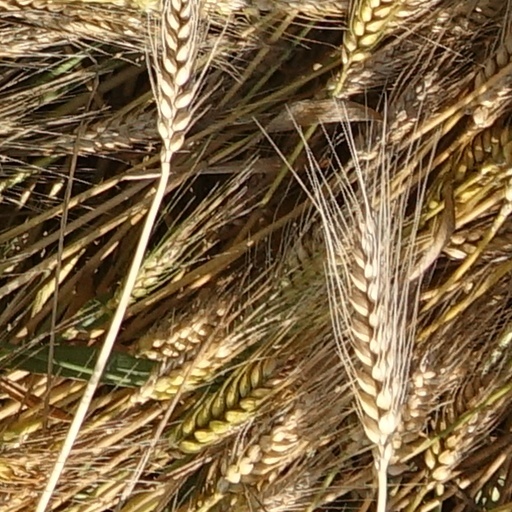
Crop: wheat